Western Air Defense Sector

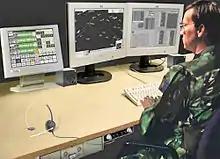
Battle Control System – fixed (BCS-F) display, used at the WADS Sector Operations Control Center (SOCC)

WADS operates a Sector Operations Control Center (SOCC) at McChord AFB, as part of the Joint Surveillance System (JSS) which had replaced SAGE in 1983. This system uses state-of-the-art air defense systems and computer technology to significantly increase surveillance and identification capabilities, and better protect the nation's airways from intrusion and attack. It relies on digitized radar inputs from Air Route Surveillance Radar (ARSR) sites jointly operated by the Federal Aviation Administration and the Air Force, and tethered aerostat radar balloons. It is fully integrated with Boeing E-3 Sentry Airborne early warning and control aircraft.